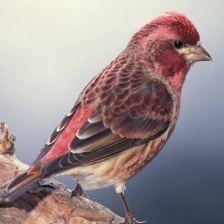
Species: PURPLE FINCH
Scientific name: HAEMORHOUS PURPUREUS
ImageNet parent category: house_finch